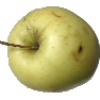
Label: Apple Golden 2